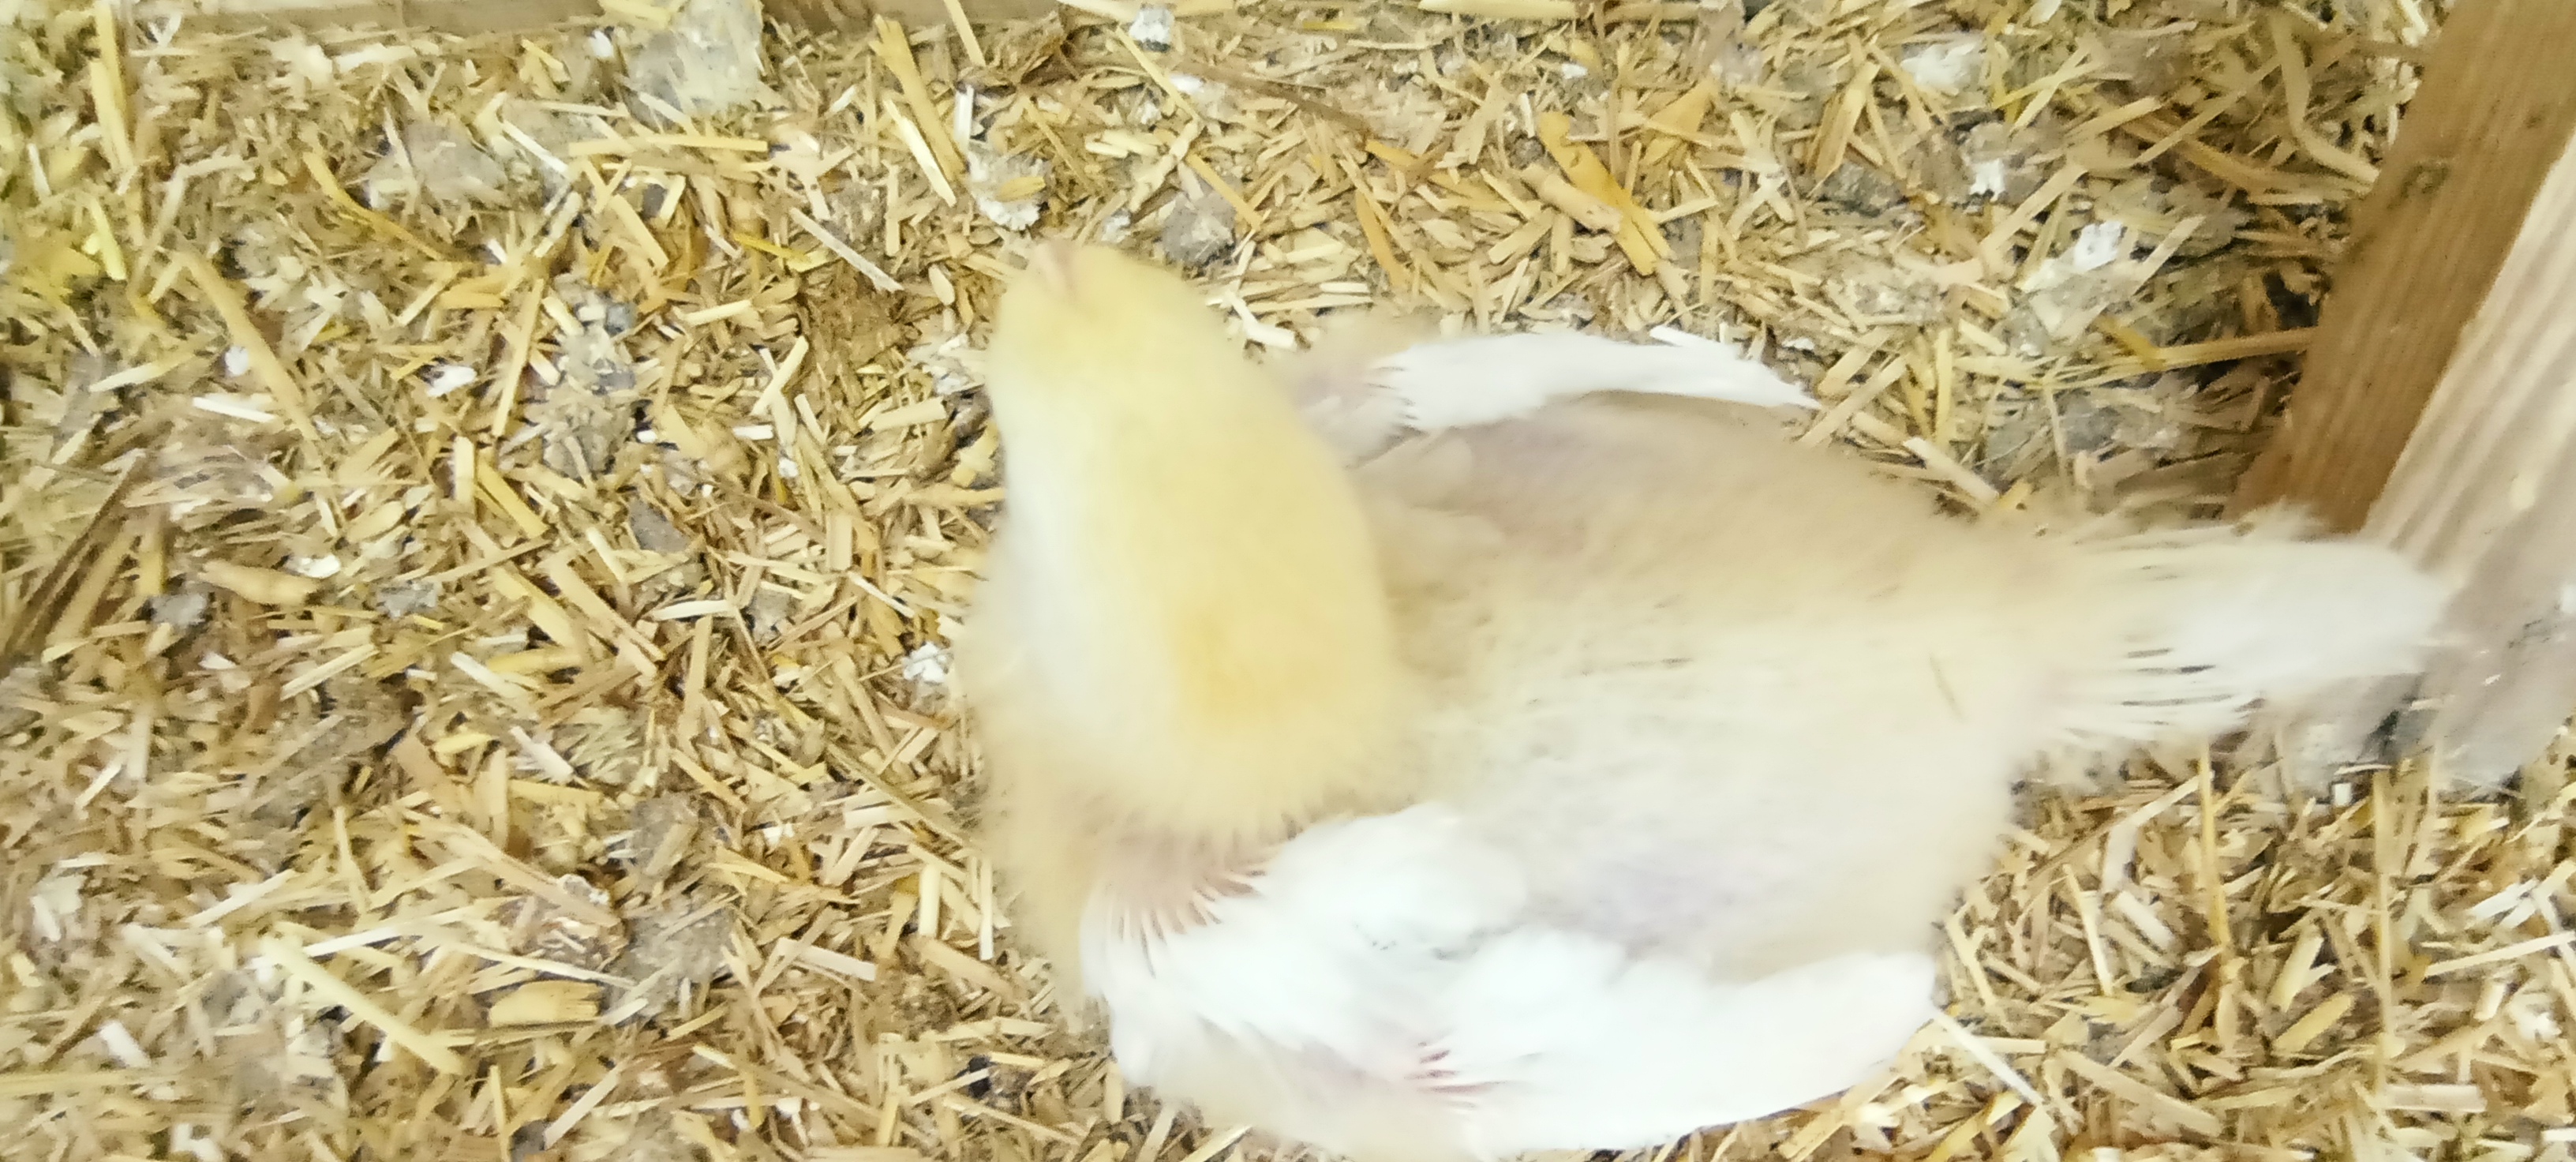
Weight: 506 g